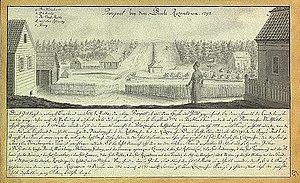
Le gouvernement de Courlande était un des trois gouvernements de la région de la Baltique administrés par la Russie impériale. La capitale du gouvernement était Mittau.